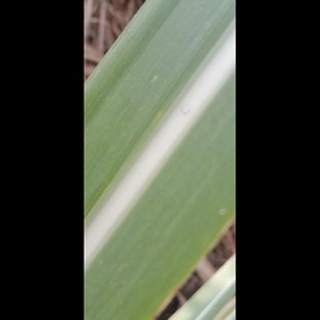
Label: healthy_sugarcane